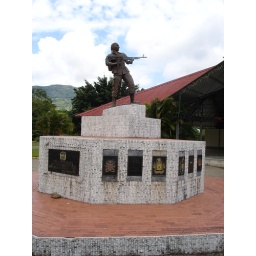
Monument to the soldier-warrior, military base in the countryside.  Monument is just across the street from the church on the base.